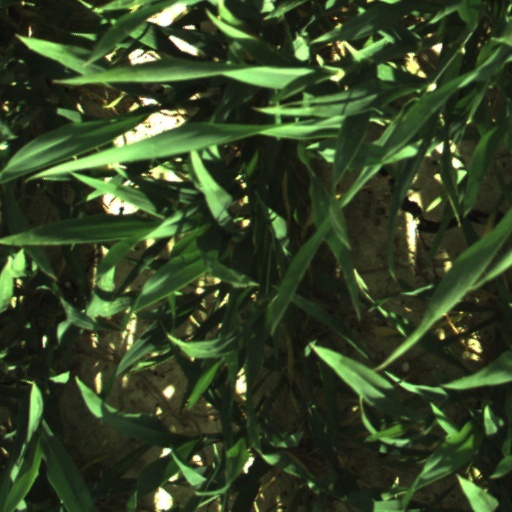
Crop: wheat